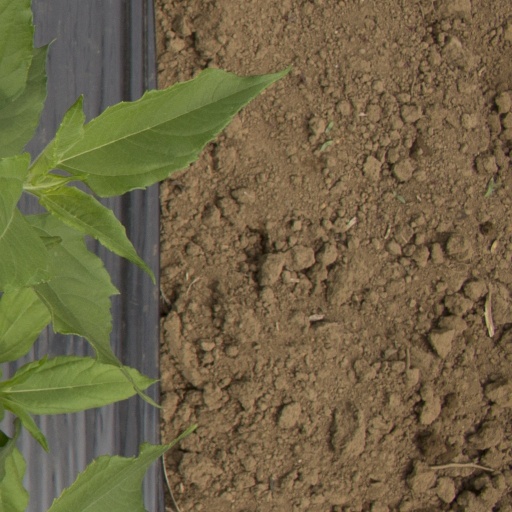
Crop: Jerusalem artichoke